Plotlands (land development)

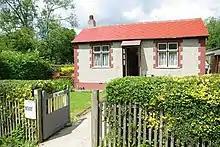
The Haven, Dunton Plotlands Museum

The "Haven Plotlands Museum" in Basildon is a plotland house now owned by the Essex Wildlife Trust.